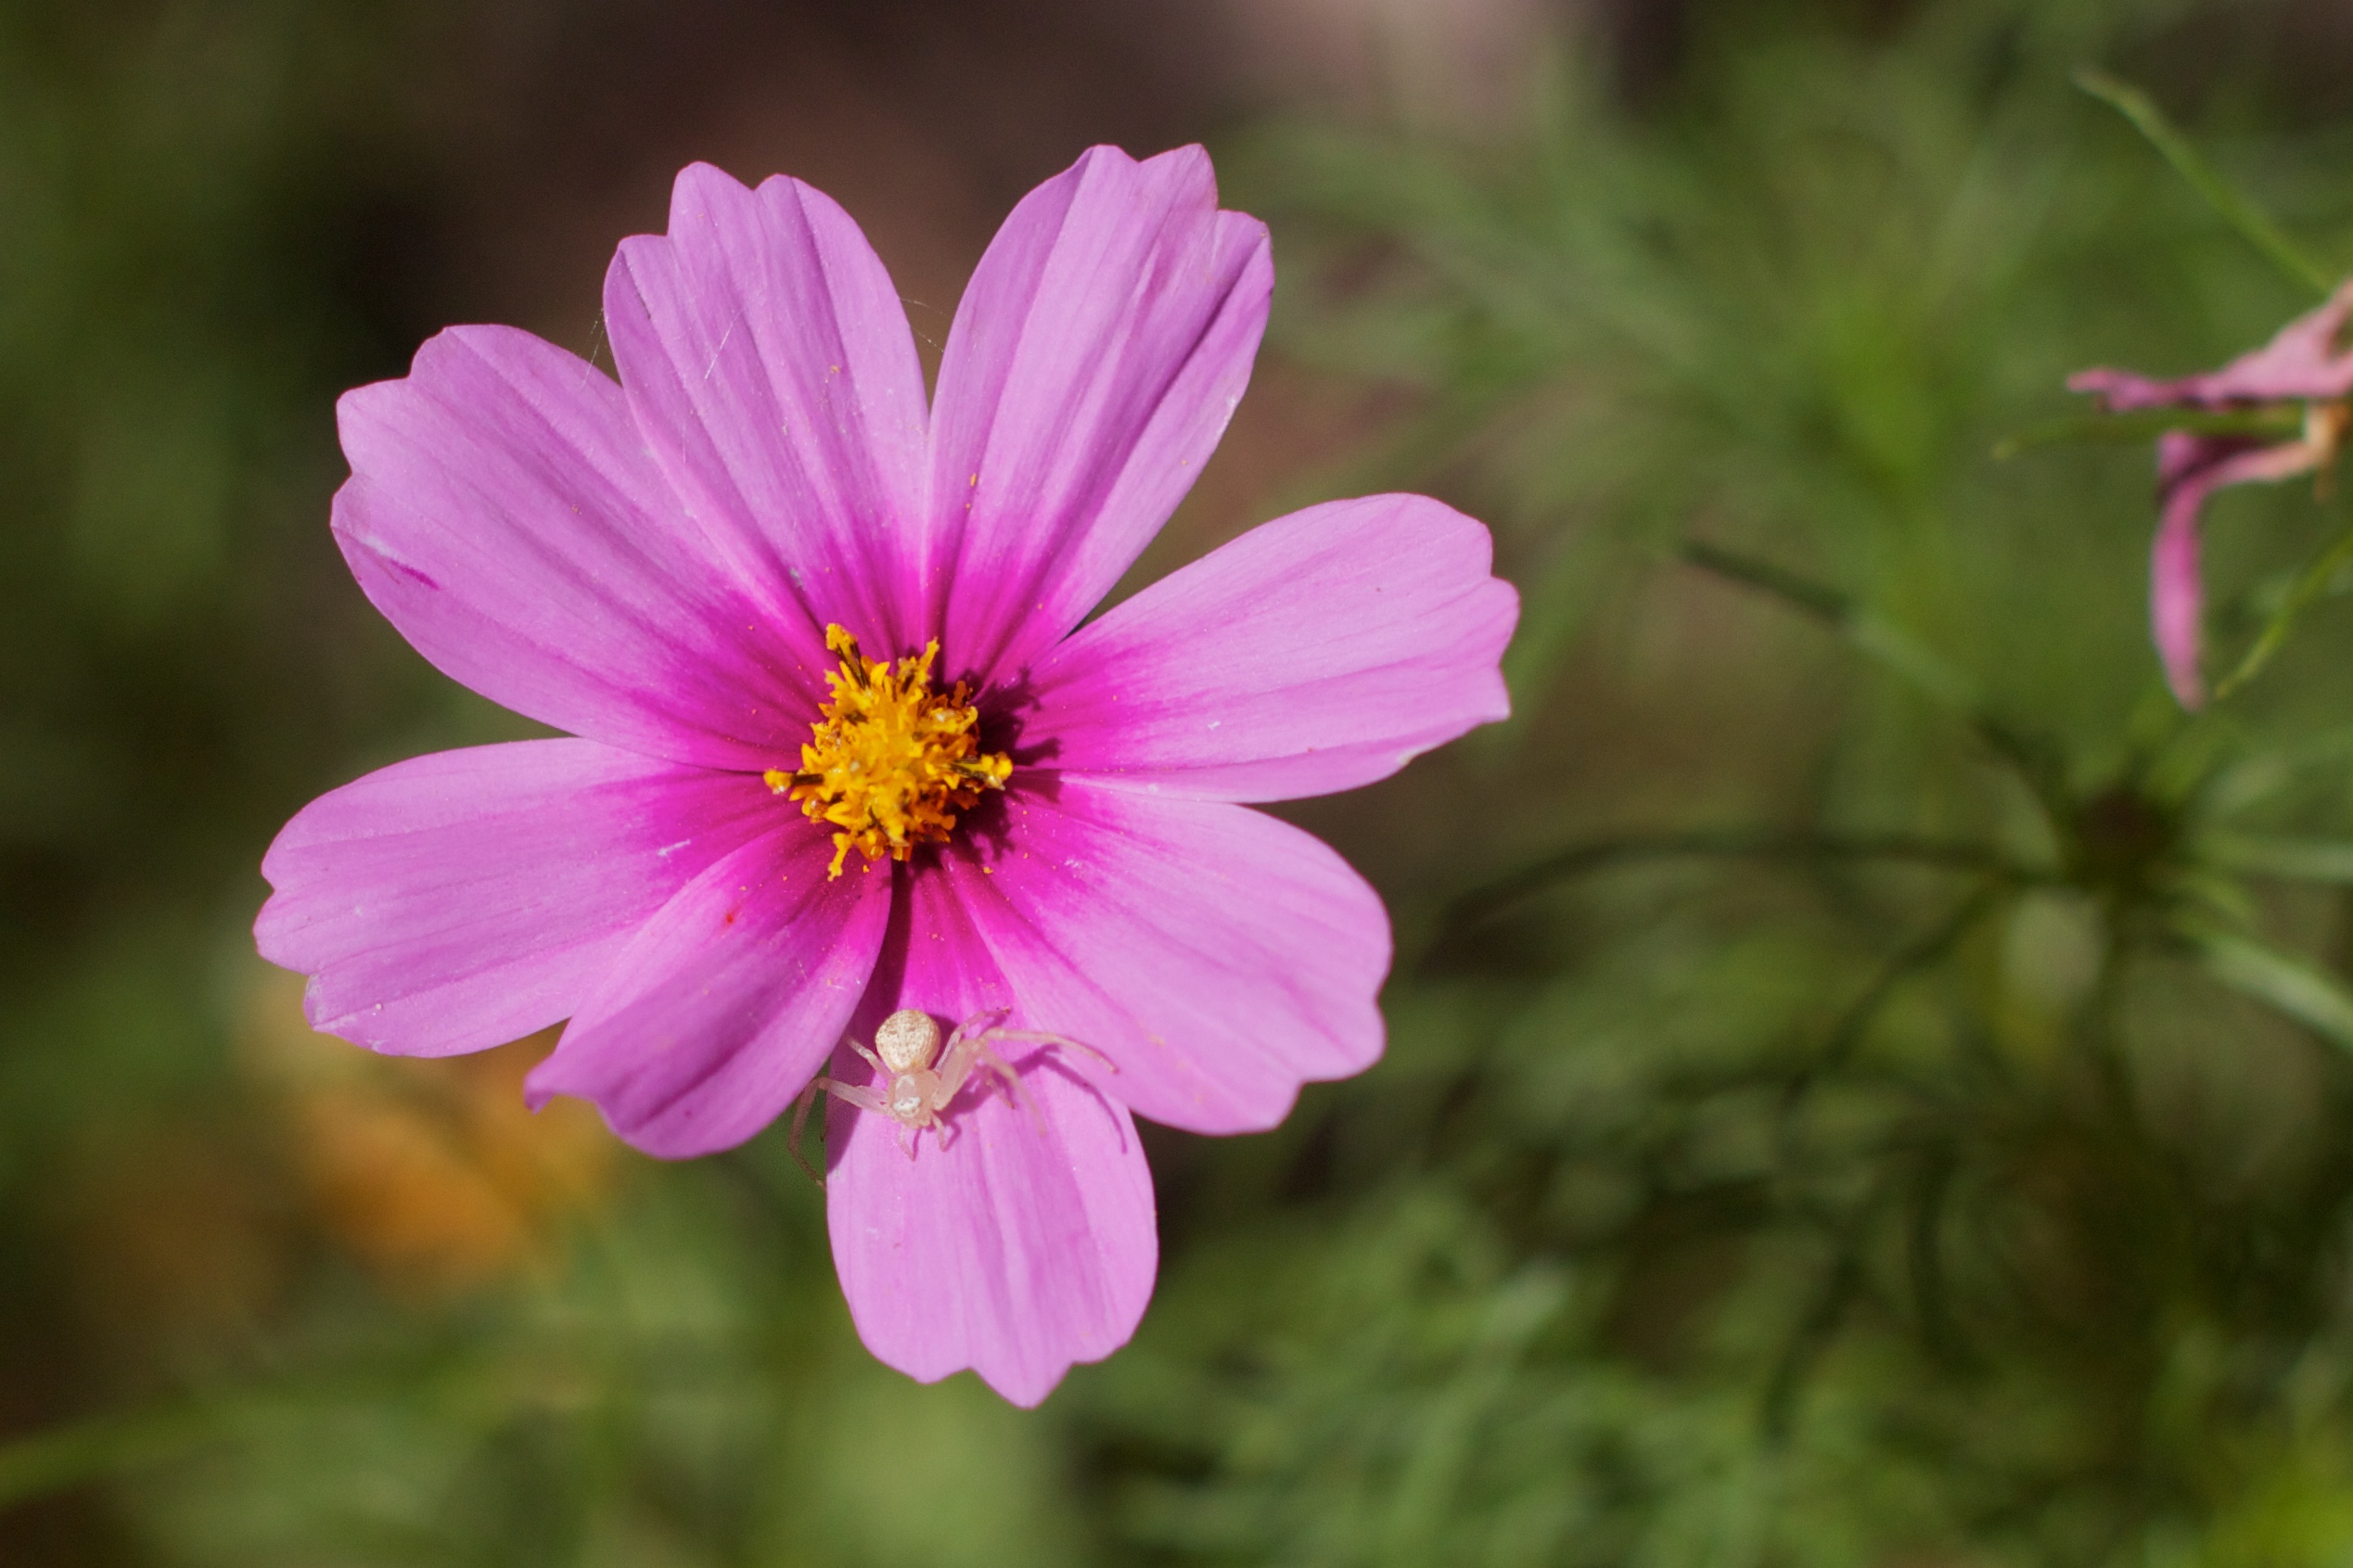
blossom, plant, cosmos, flower, petal, botany, flora, wildflower, spider, 2010365, macro photography, flowering plant, daisy family, annual plant, plant stem, land plant, garden cosmos